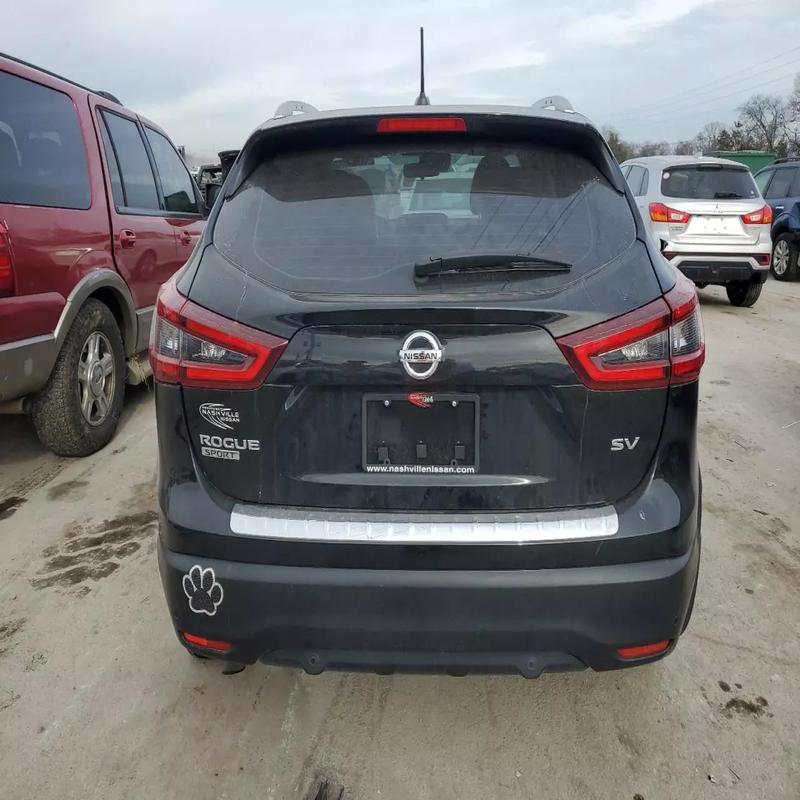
Aucun dommage détecté.
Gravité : aucun